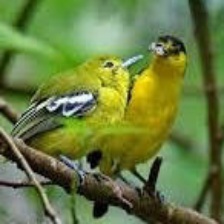
Species: COMMON IORA
Scientific name: AEGITHINA TIPHIA